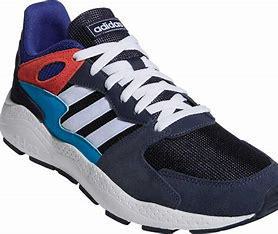
Brand: Adidas
Model: Crazychaos